Television in New Zealand

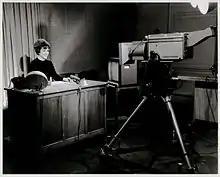
New Zealand Broadcasting Corporation (NZBC) filming in one of its studios, .

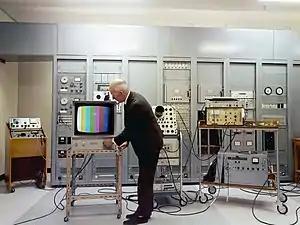
A colour television test at the Mount Kaukau transmitting station in February 1970. Colour television was formally introduced to New Zealand in 1973–1975.

Full-time television broadcasting was first introduced in New Zealand in 1960 and transmitted from the NZBC's existing 1YA radio broadcasting facility at 74 Shortland Street in Auckland, now home to the University of Auckland's Gus Fisher Gallery. The annual television licence fee was £NZ4 ($8). Prime Minister Walter Nash had made a surprise announcement (a surprise both to the NZBS and to other members of the Labour government) in London in November 1959 that New Zealand would have television within twelve months; the system was to be state-owned but to carry commercials, and would be introduced in stages in the four main centres. The first non-experimental programme was transmitted on Wednesday 1 June 1960.